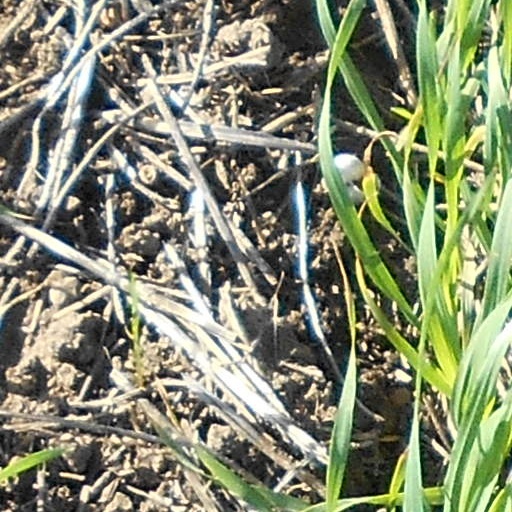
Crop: wheat